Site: brandenburg
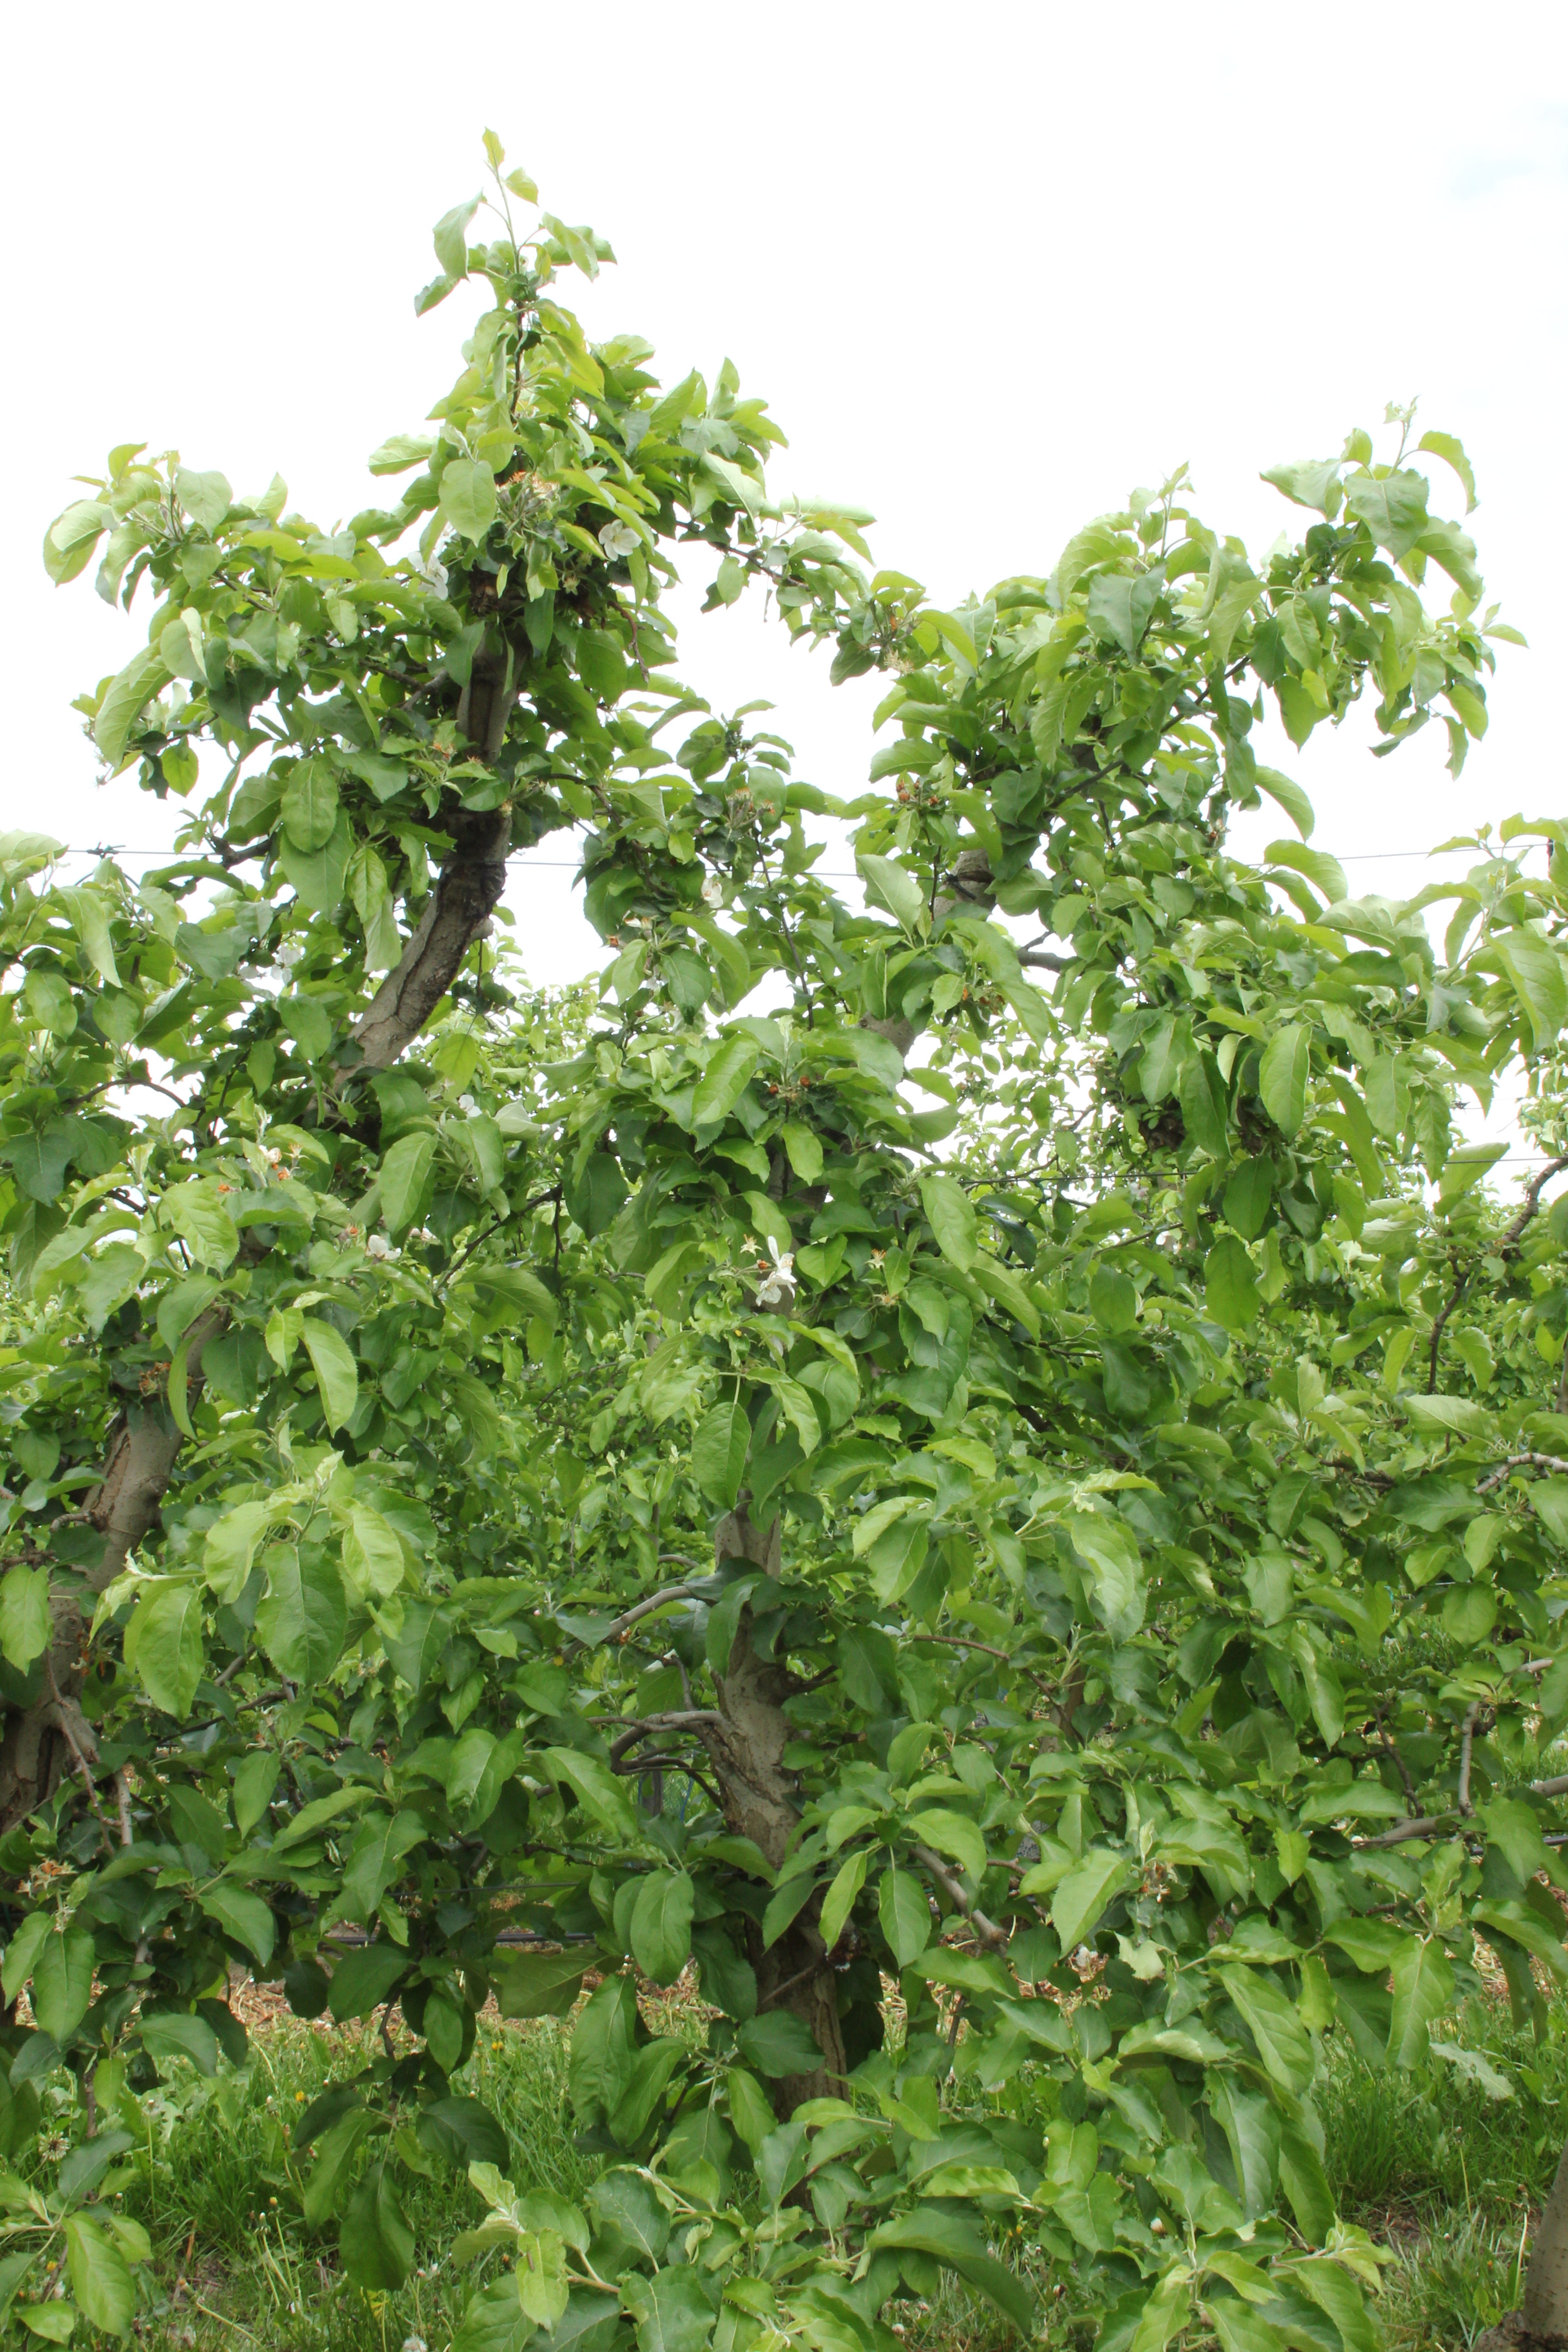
Growth stage (BBCH 67): Flowering